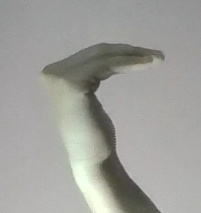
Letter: haa